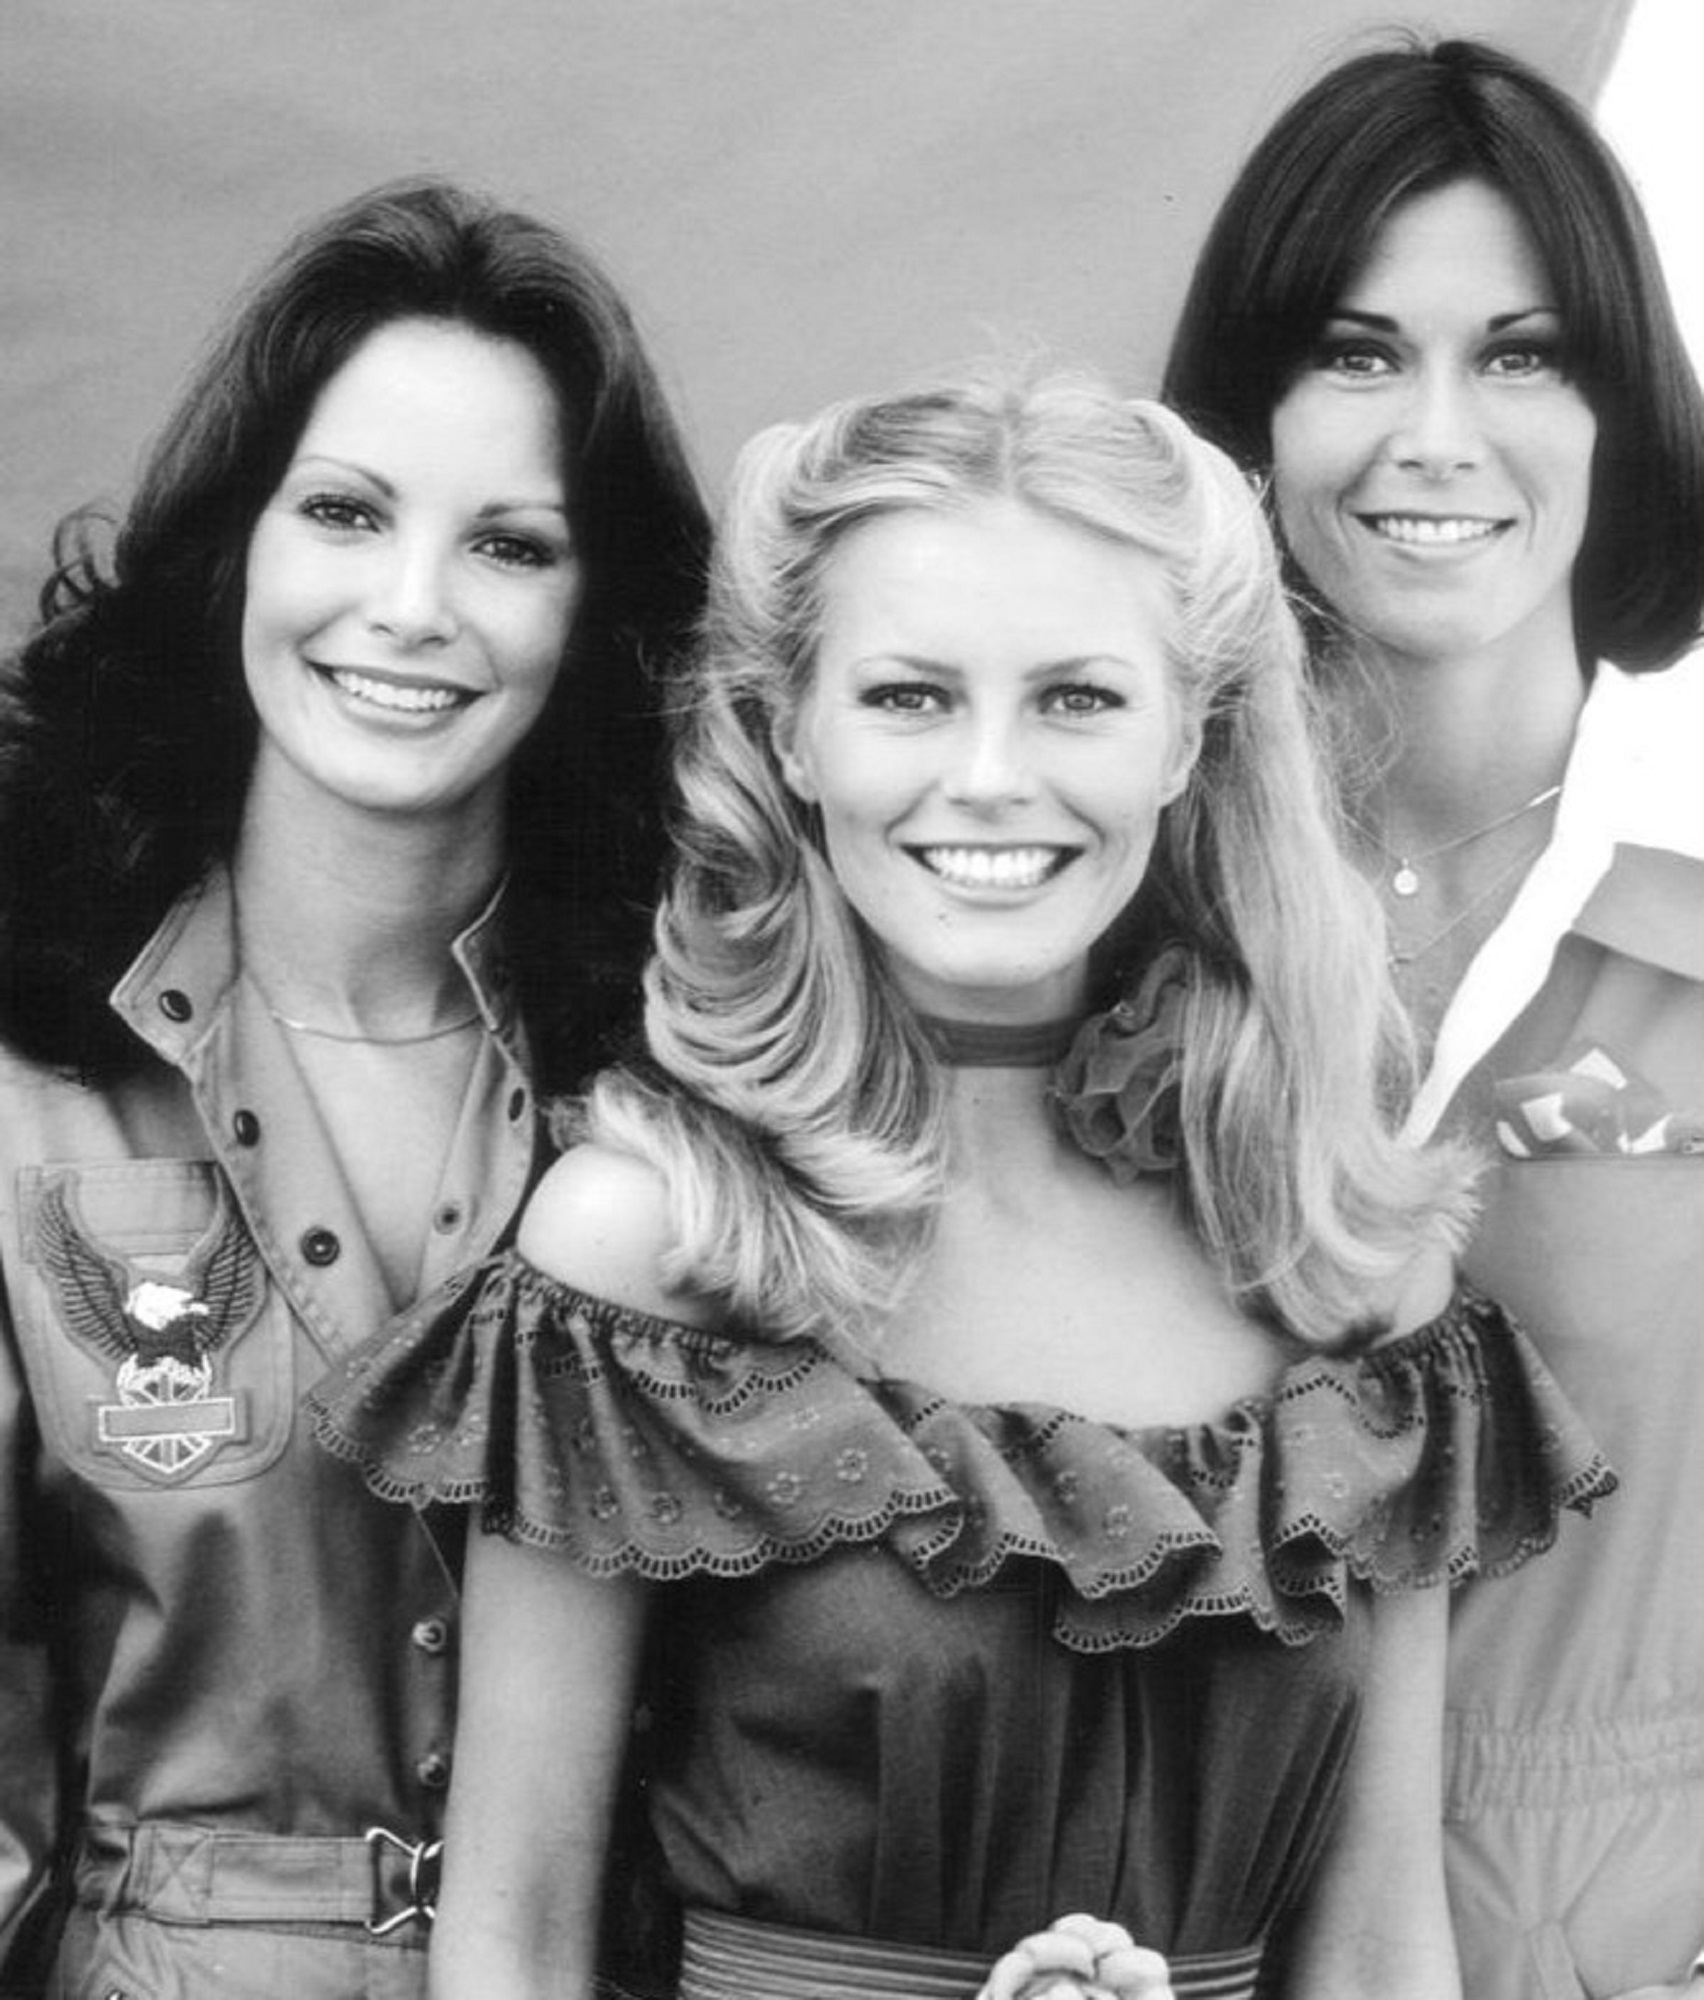
person, black and white, people, photography, film, hollywood, portrait, model, television, tv, monochrome, family, photograph, series, cinema, entertainment, characters, photo shoot, monochrome photography, portrait photography, supermodel, actresses, jaclyn smith, charlie's angels, cheryl ladd, kate jackson, kelly garrett, kris munroe, sabrina duncan, detectives, 77 season cast